Cantigas de Santa Maria

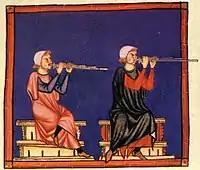
An illustration from the E Codex, "Codex of the musicians, Cantigas de Santa Maria".

The Cantigas de Santa Maria ("Canticles of Holy Mary") are 420 poems with musical notation, written in the medieval Galician-Portuguese language during the reign of Alfonso X of Castile "El Sabio" (1221–1284). Traditionally, they are all attributed to Alfonso, though scholars have since established that the musicians and poets of his court were responsible for most of them, with Alfonso being credited with a few as well.